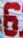
Number: 6